Quepem

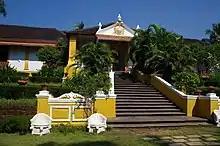
Palácio do Deão, Quepem

The main tourist attraction in the area are the Holy Cross church, the Old Dam ("Baand"), the Holy Cross hillock ("valé-tembi"), and the "Palácio Do Deão". Quepem is also known for its scenery.